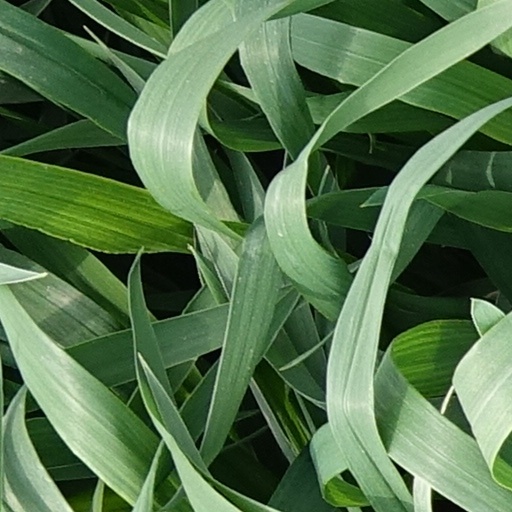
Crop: wheat